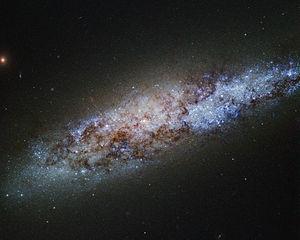
NGC 4605 est une galaxie spirale du champ de la constellation de la Grande Ourse, découverte par William Herschel en 1790.